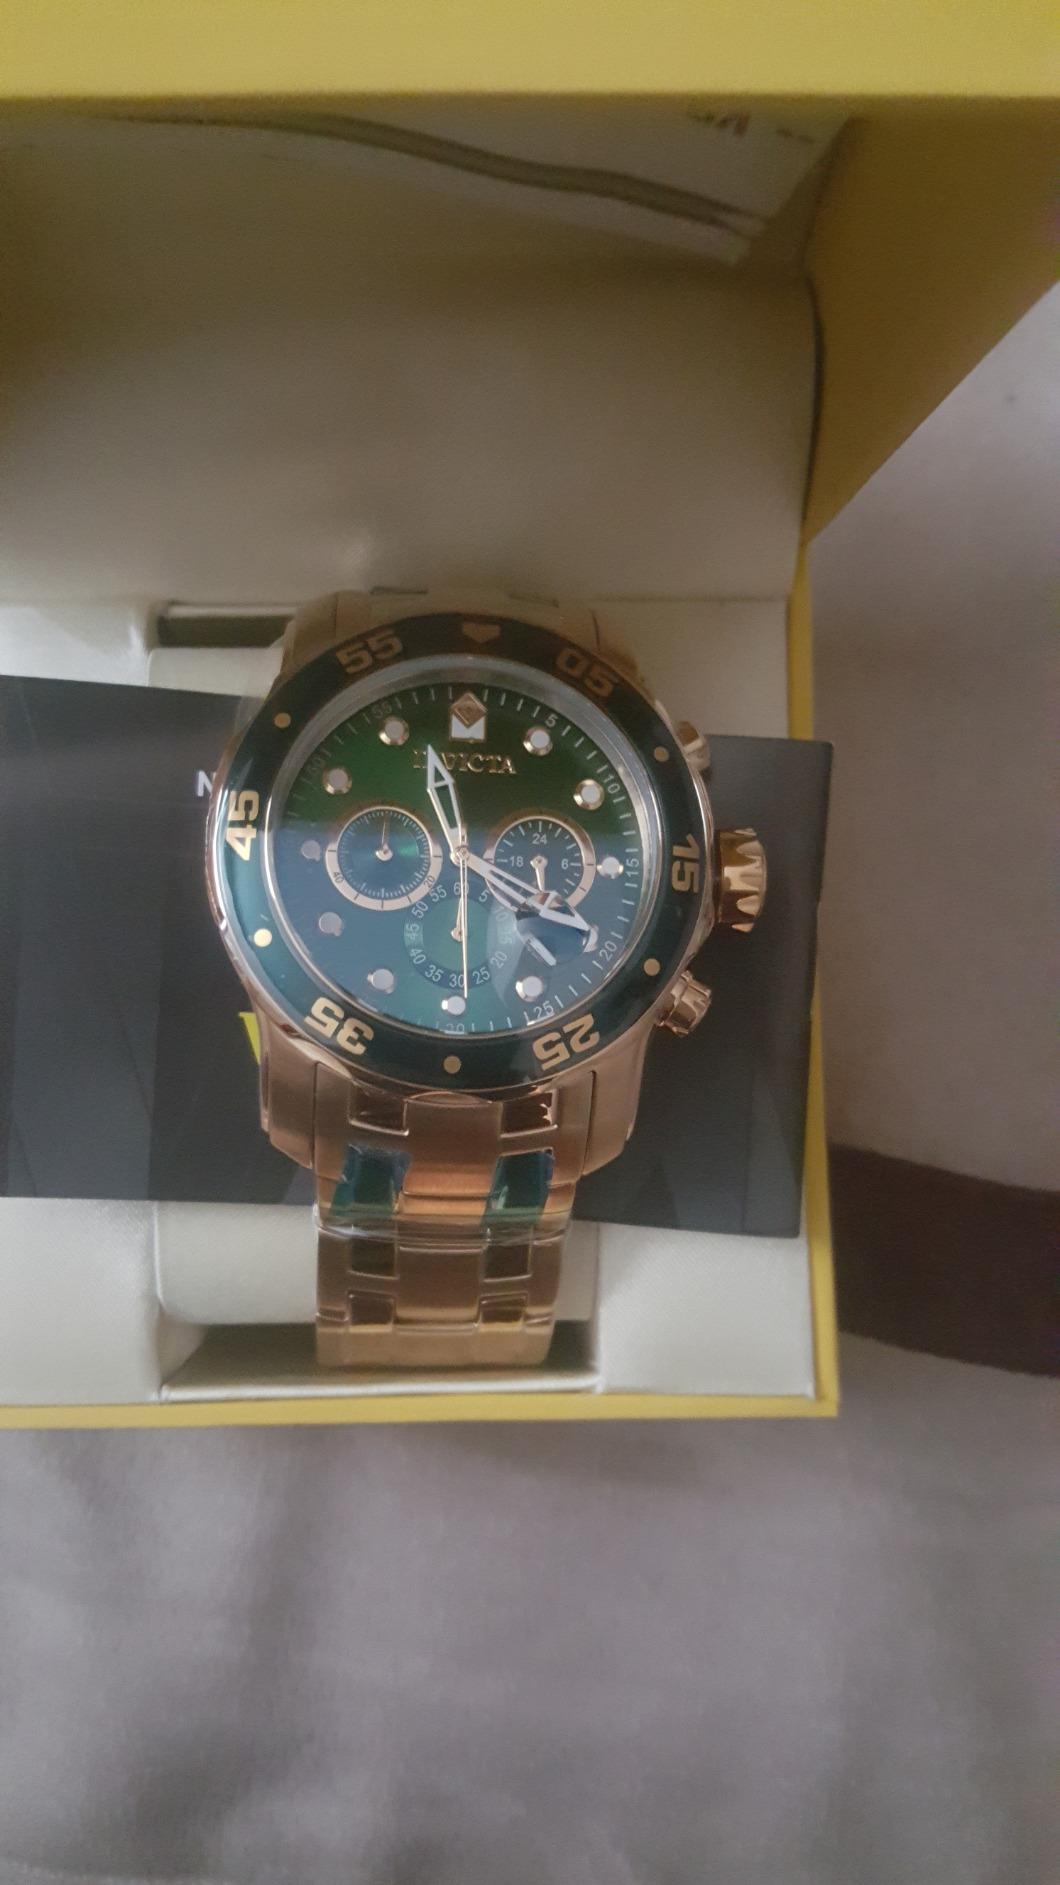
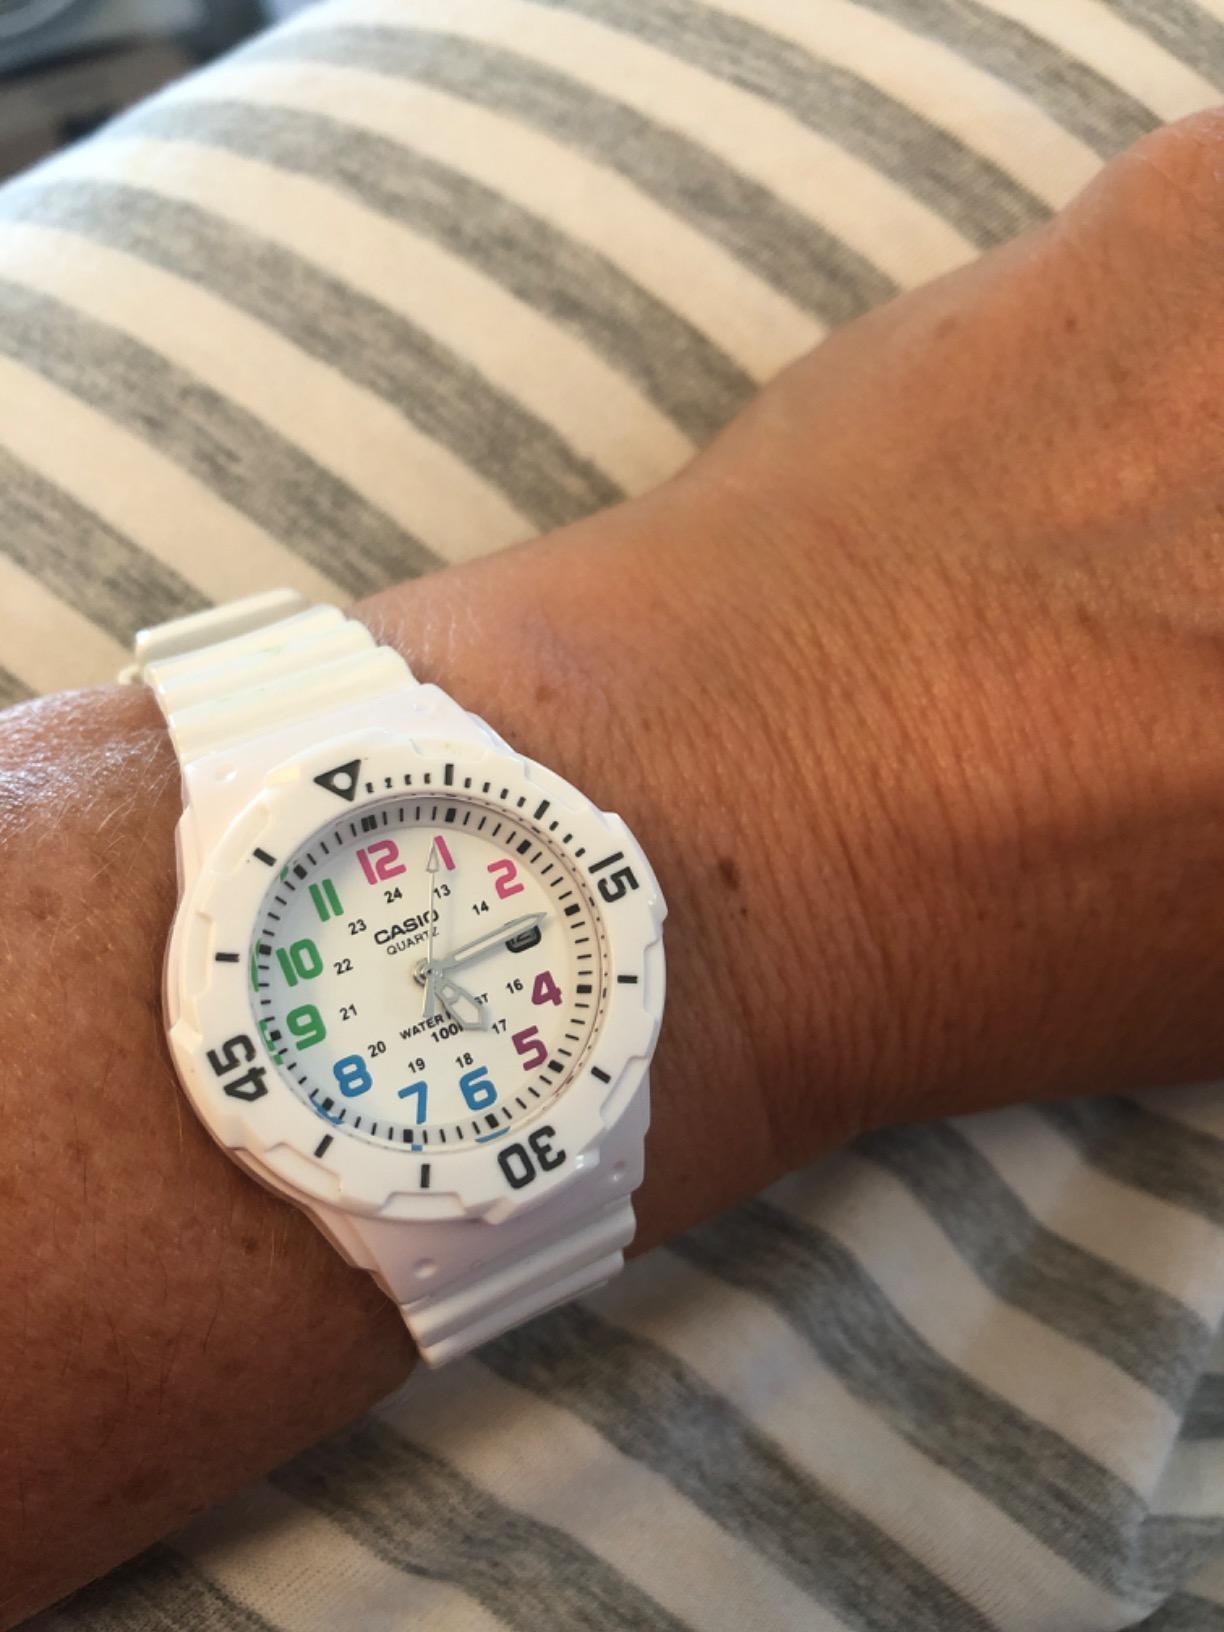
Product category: accessories_watch
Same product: no